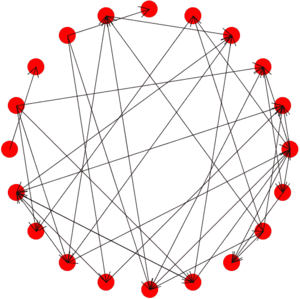
La théorie des graphes est la discipline mathématique et informatique qui étudie les graphes, lesquels sont des modèles abstraits de dessins de réseaux reliant des objets. Ces modèles sont constitués par la donnée de sommets, et d'arêtes entre ces sommets ; ces arêtes sont parfois non-symétriques et sont appelés des flèches.